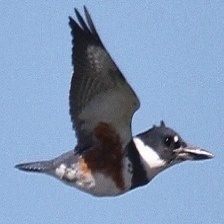
Species: BELTED KINGFISHER
Scientific name: MEGACERYLE ALCYON